Charles E. Mitchell

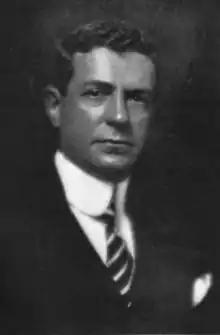

Charles Edwin Mitchell (October 6, 1877 – December 14, 1955) was an American banker whose incautious securities policies facilitated the speculation which led to the Crash of 1929. First National City Bank's (now Citibank) controversial activities under his leadership were a major contributing factor in the passage of the Glass-Steagall Act.